Arthur Chapman (Missouri politician)

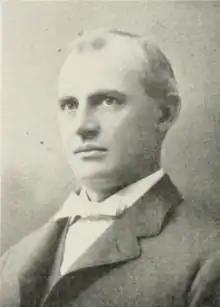
Chapman

Arthur Chapman (December 30, 1863 – July 24, 1928) was a businessman and state politician from Missouri.